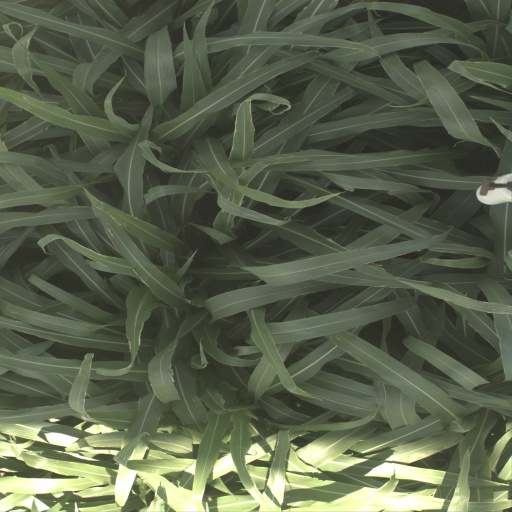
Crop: sorghum